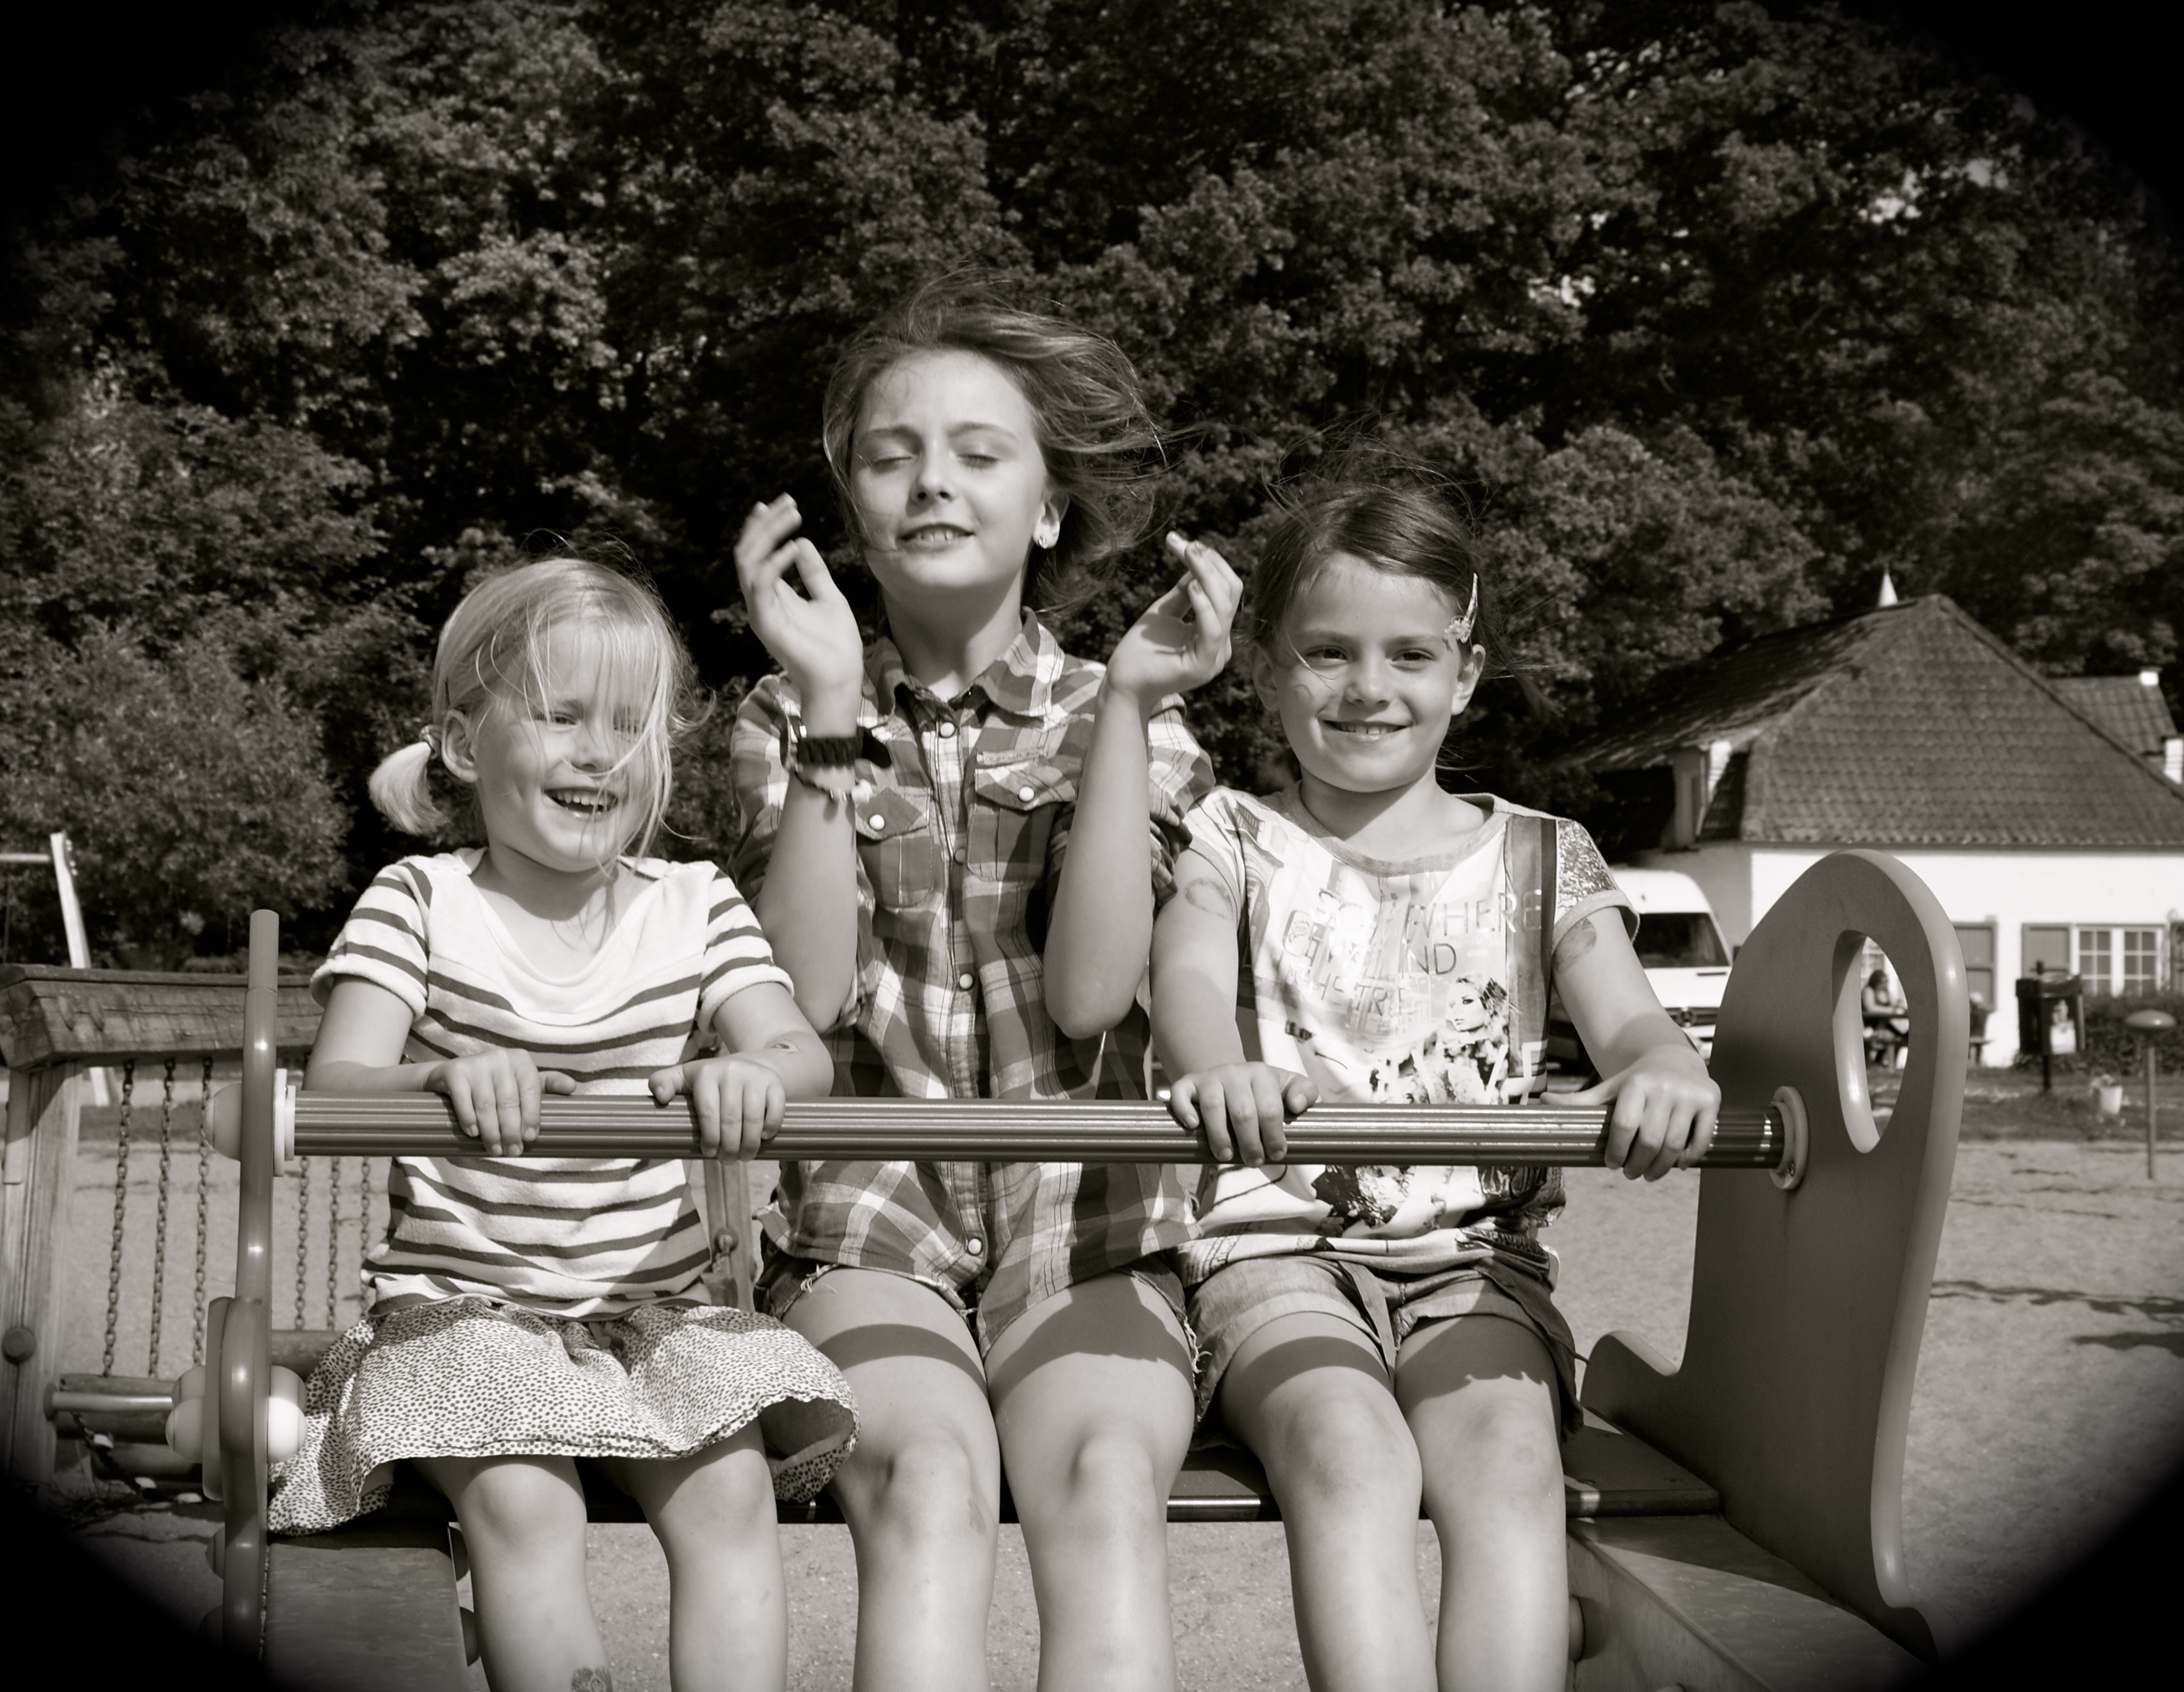
tree, person, black and white, people, girl, car, photography, play, recreation, standing, sitting, child, friendship, monochrome, facial expression, childhood, smile, family, children, fun, happy, happiness, playground, photograph, snapshot, style, laughter, emotion, monochrome photography, portrait photography, human behavior, vintage clothing